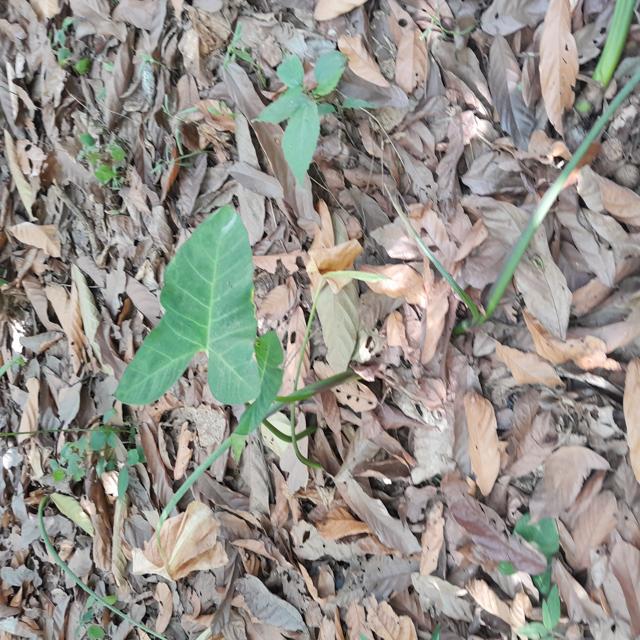
Label: Healthy